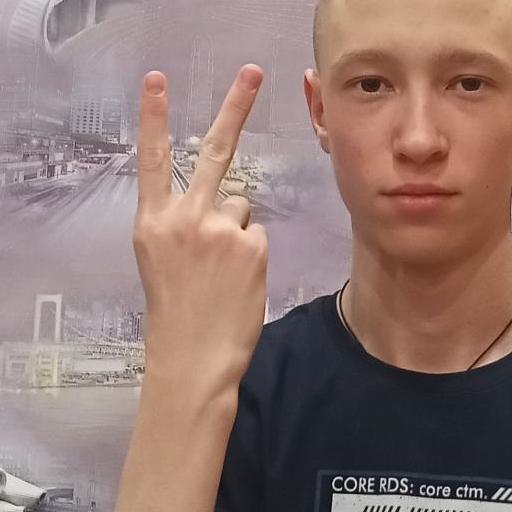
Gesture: peace_inverted